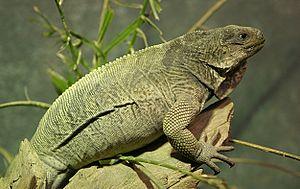
Cyclura pinguis, appelé en français Cyclure de l'île Anegada ou Iguane terrestre de l'île Anegada est une espèce de sauriens de la famille des Iguanidae. Il est endémique d'Anegada dans les îles Vierges britanniques, alors qu'on le trouvait autrefois dans tout le banc de Porto Rico. L'introduction de bétail par l'Homme, qui pâture librement au travers de l'île, à Anegada depuis la fin des années 1960 met cette espèce en danger. Cet iguane au corps massif doit désormais concentrer son alimentation essentiellement herbivore sur les plantes délaissées par le cheptel. Cette alimentation peu nutritive a un impact sur sa reproduction, car les femelles ne survivent pas toujours à la dépense d'énergie occasionnée pour la ponte, qui comprend 12 à 16 œufs et a lieu à la fin du printemps ou au début de l'été. Ceci explique le sex-ratio de une femelle pour deux mâles. Sous l'impact des animaux introduits sur l'île et de la perte de l'habitat liée aux activités humaines, la population de cet iguane se limite aujourd'hui à 450 animaux, et l'espèce est considérée comme « en danger critique d'extinction » par l'UICN.